Tornado outbreak of January 21–23, 2017

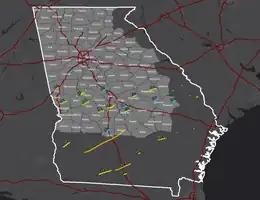
Tracks of the record-breaking 42 tornadoes that touched down across Georgia on January 21–22

A prolific and deadly winter tornado outbreak struck areas across the Southeast United States between January 21–23, 2017. Lasting just under two days, the outbreak produced a total of 81 tornadoes, cementing its status as the second-largest January tornado outbreak and the third-largest winter tornado outbreak since 1950. Furthermore, it was the largest outbreak on record in Georgia with 42 tornadoes confirmed in the state. The most significant tornadoes were three EF3 tornadoes that heavily damaged or destroyed portions of Hattiesburg, Mississippi, and Albany and Adel, Georgia. A total of 20 people were killed by tornadoes—mainly during the pre-dawn hours of the outbreak—making it the second-deadliest outbreak in January since 1950, behind the 1969 Hazlehurst, Mississippi tornado outbreak that killed 32 people. In addition, the tornado death toll was higher than the entire previous year. In the aftermath of the outbreak, relief organizations assisted in clean-up and aid distribution. Total economic losses from the event reached at least $1.3 billion (2017 USD).